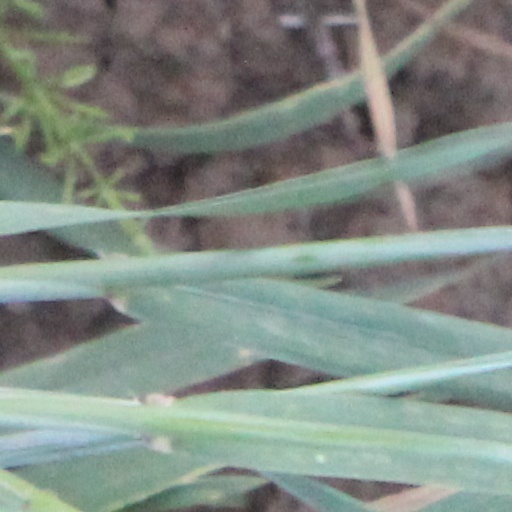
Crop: wheat